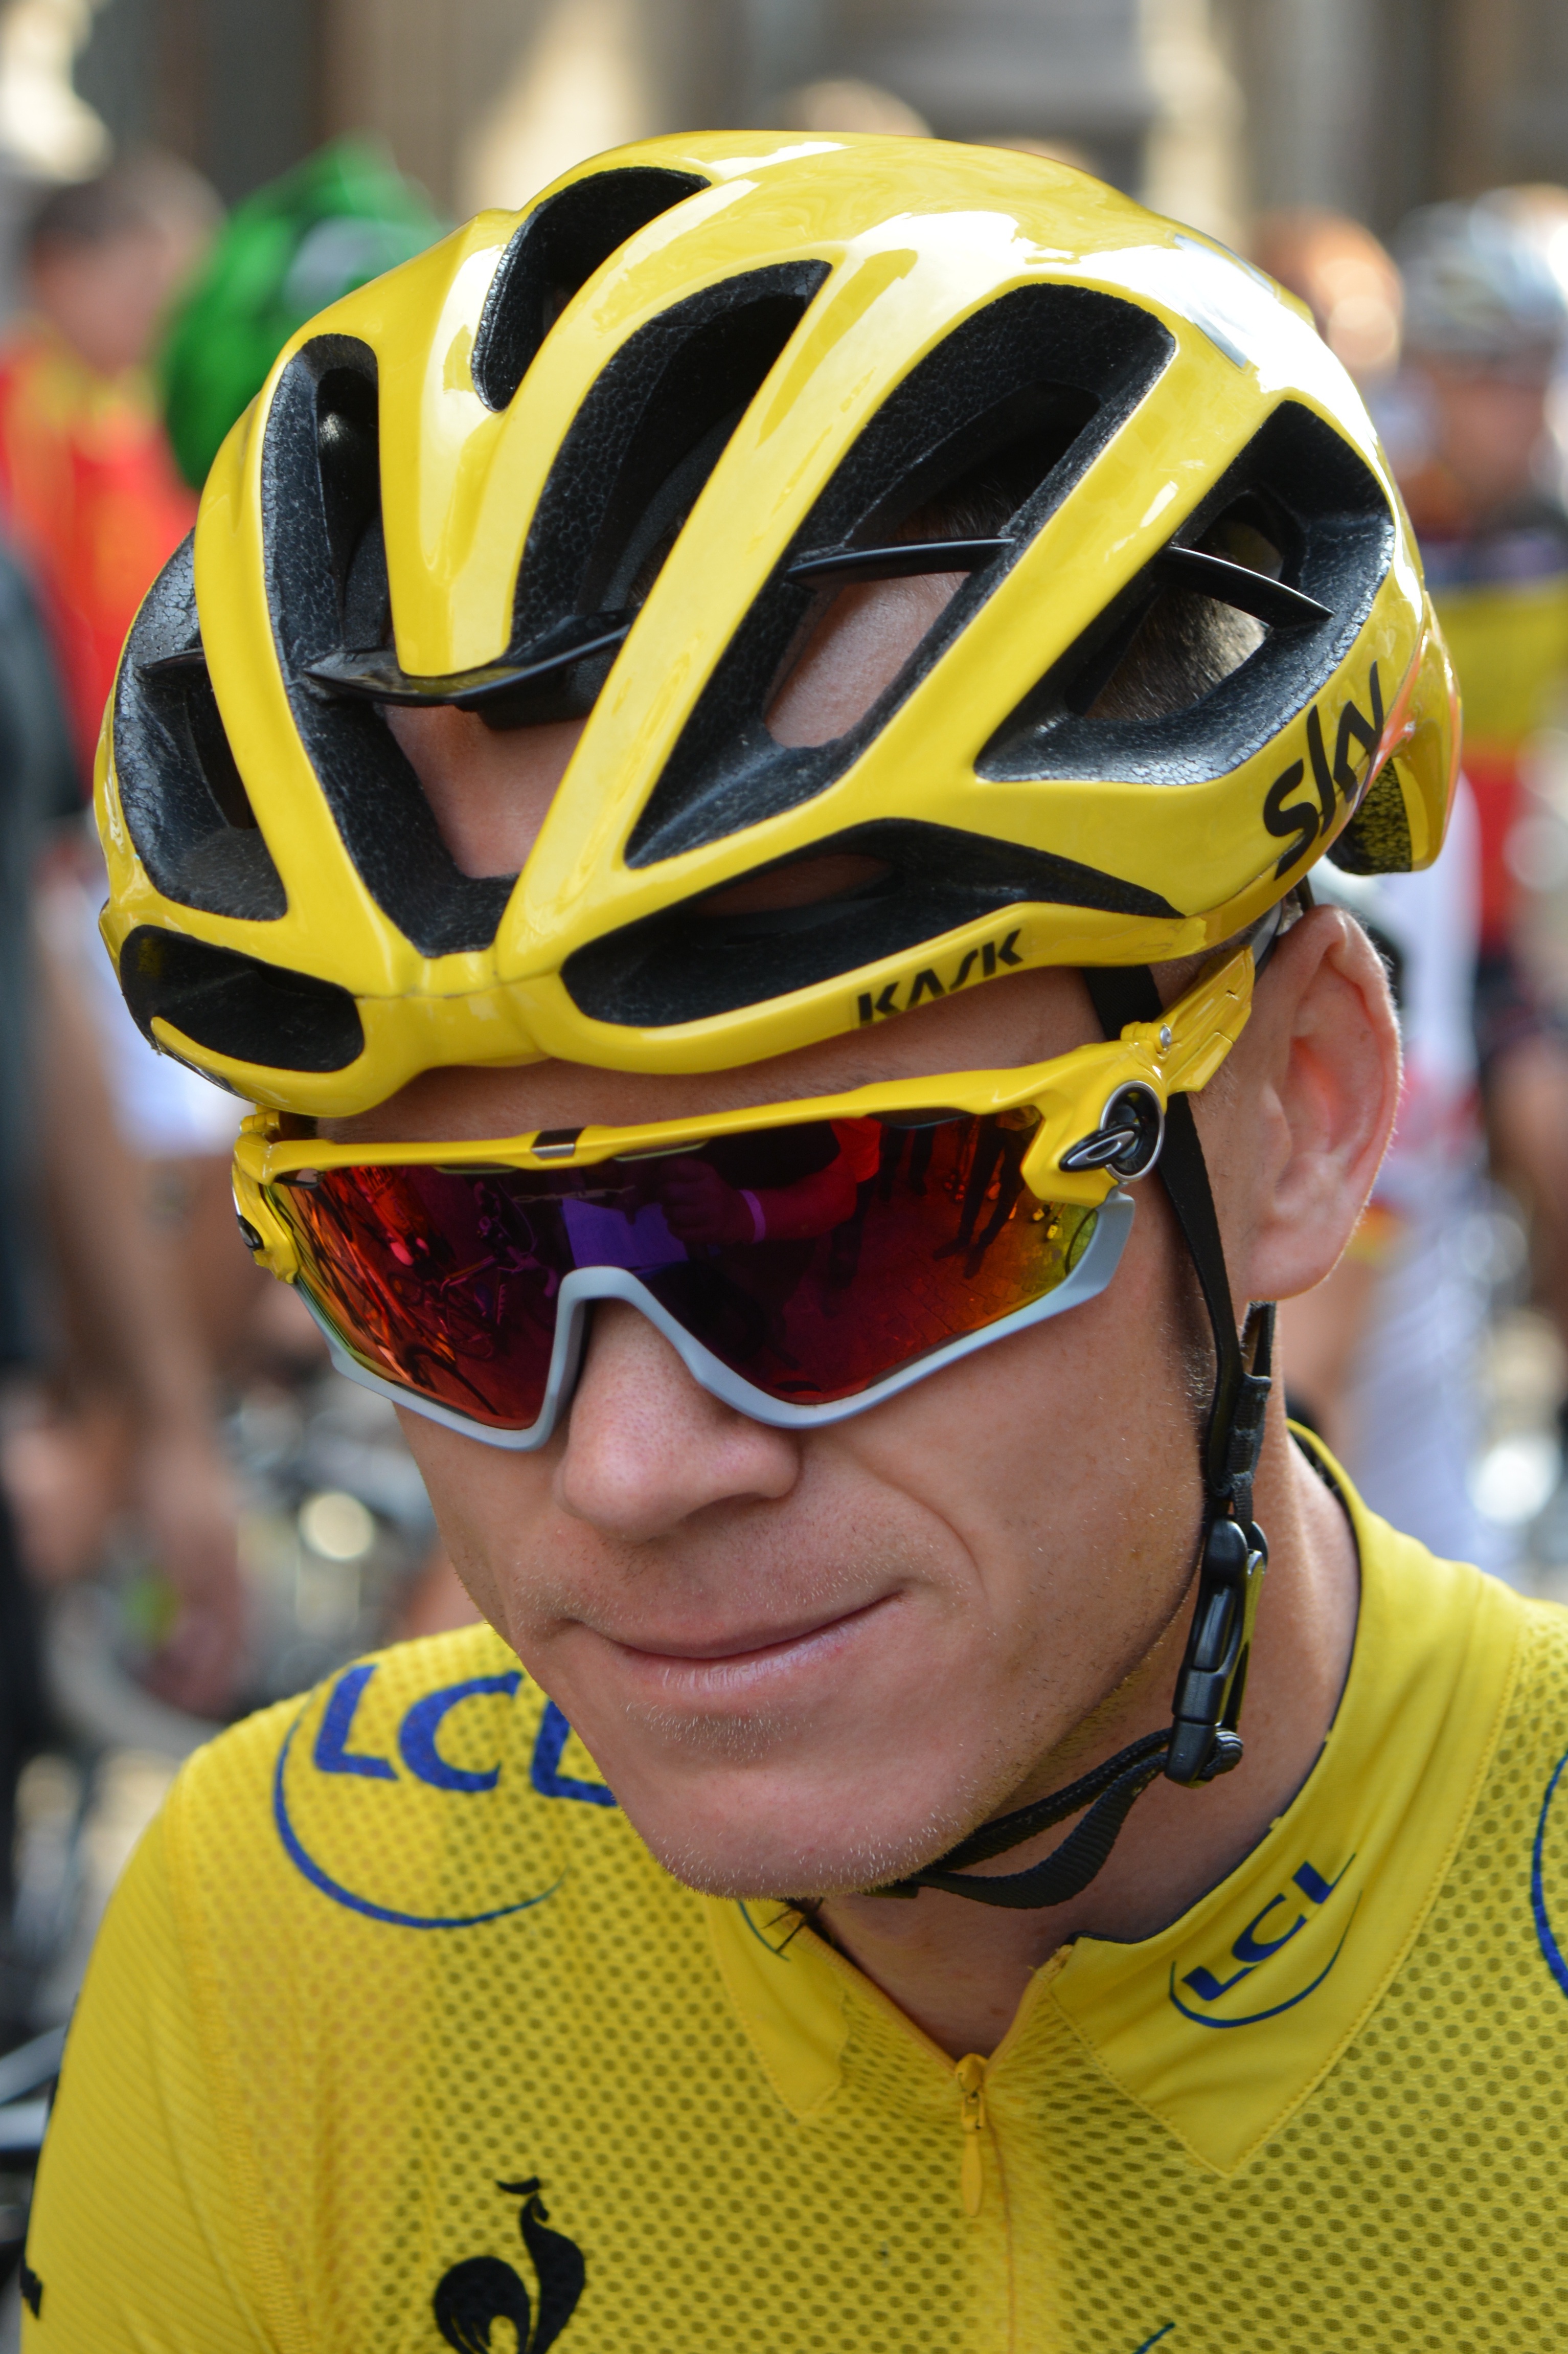
man, people, bicycle, cyclist, clothing, yellow, sports equipment, cycling, race, sports, winner, champion, professional road bicycle racer, celebrity, chris froome, cycle sport, cyclo cross, bicycle racing, endurance sports, yellow jersey